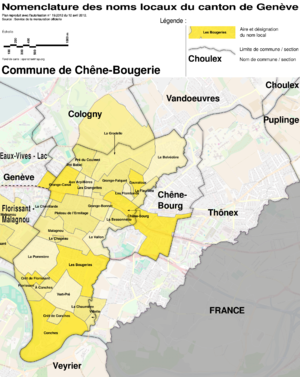
Chêne-Bougeries est une commune suisse du canton de Genève, elle englobe plusieurs quartiers à la périphérie de la ville de Genève.